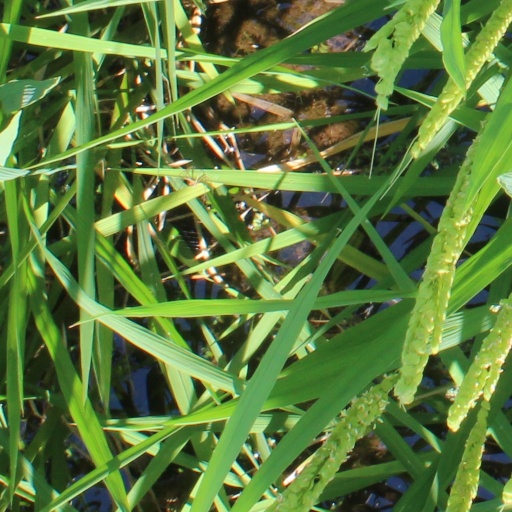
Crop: rice